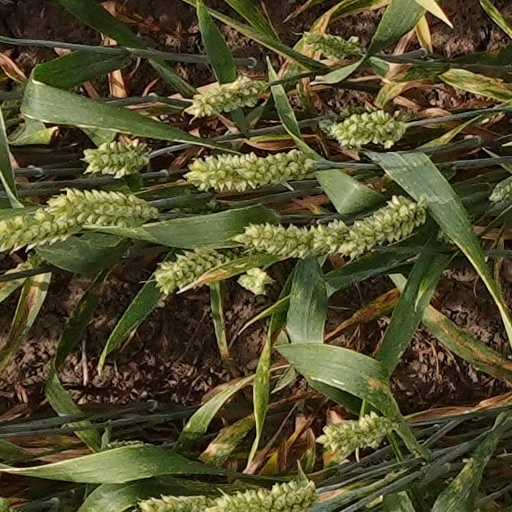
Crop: wheat